Physical education

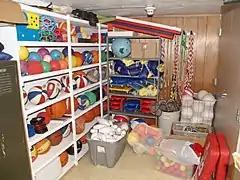
Physical education equipment in Calhan, Colorado

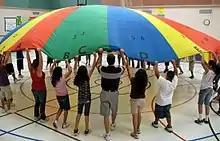
Children using a parachute during a physical education lesson

Physical education is an academic subject taught in schools worldwide, encompassing primary, secondary, and sometimes tertiary education. It is often referred to as Phys. Ed. or PE, and in the United States it is informally called gym class or gym. Physical education generally focuses on developing physical fitness, motor skills, health awareness, and social interaction through activities such as sports, exercise, and movement education. While curricula vary by country, PE generally aims to promote lifelong physical activity and well-being. Unlike other academic subjects, physical education is distinctive because it engages students across the psychomotor, cognitive, affective, social, and cultural domains of learning. Physical education content differs internationally, as physical activities often reflect the geographic, cultural, and environmental features of each region. While the purpose of physical education is debated, one of its central goals is generally regarded as socialising and empowering young people to value and participate in diverse movement and physical activity cultures.